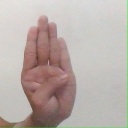
अक्षर: ब